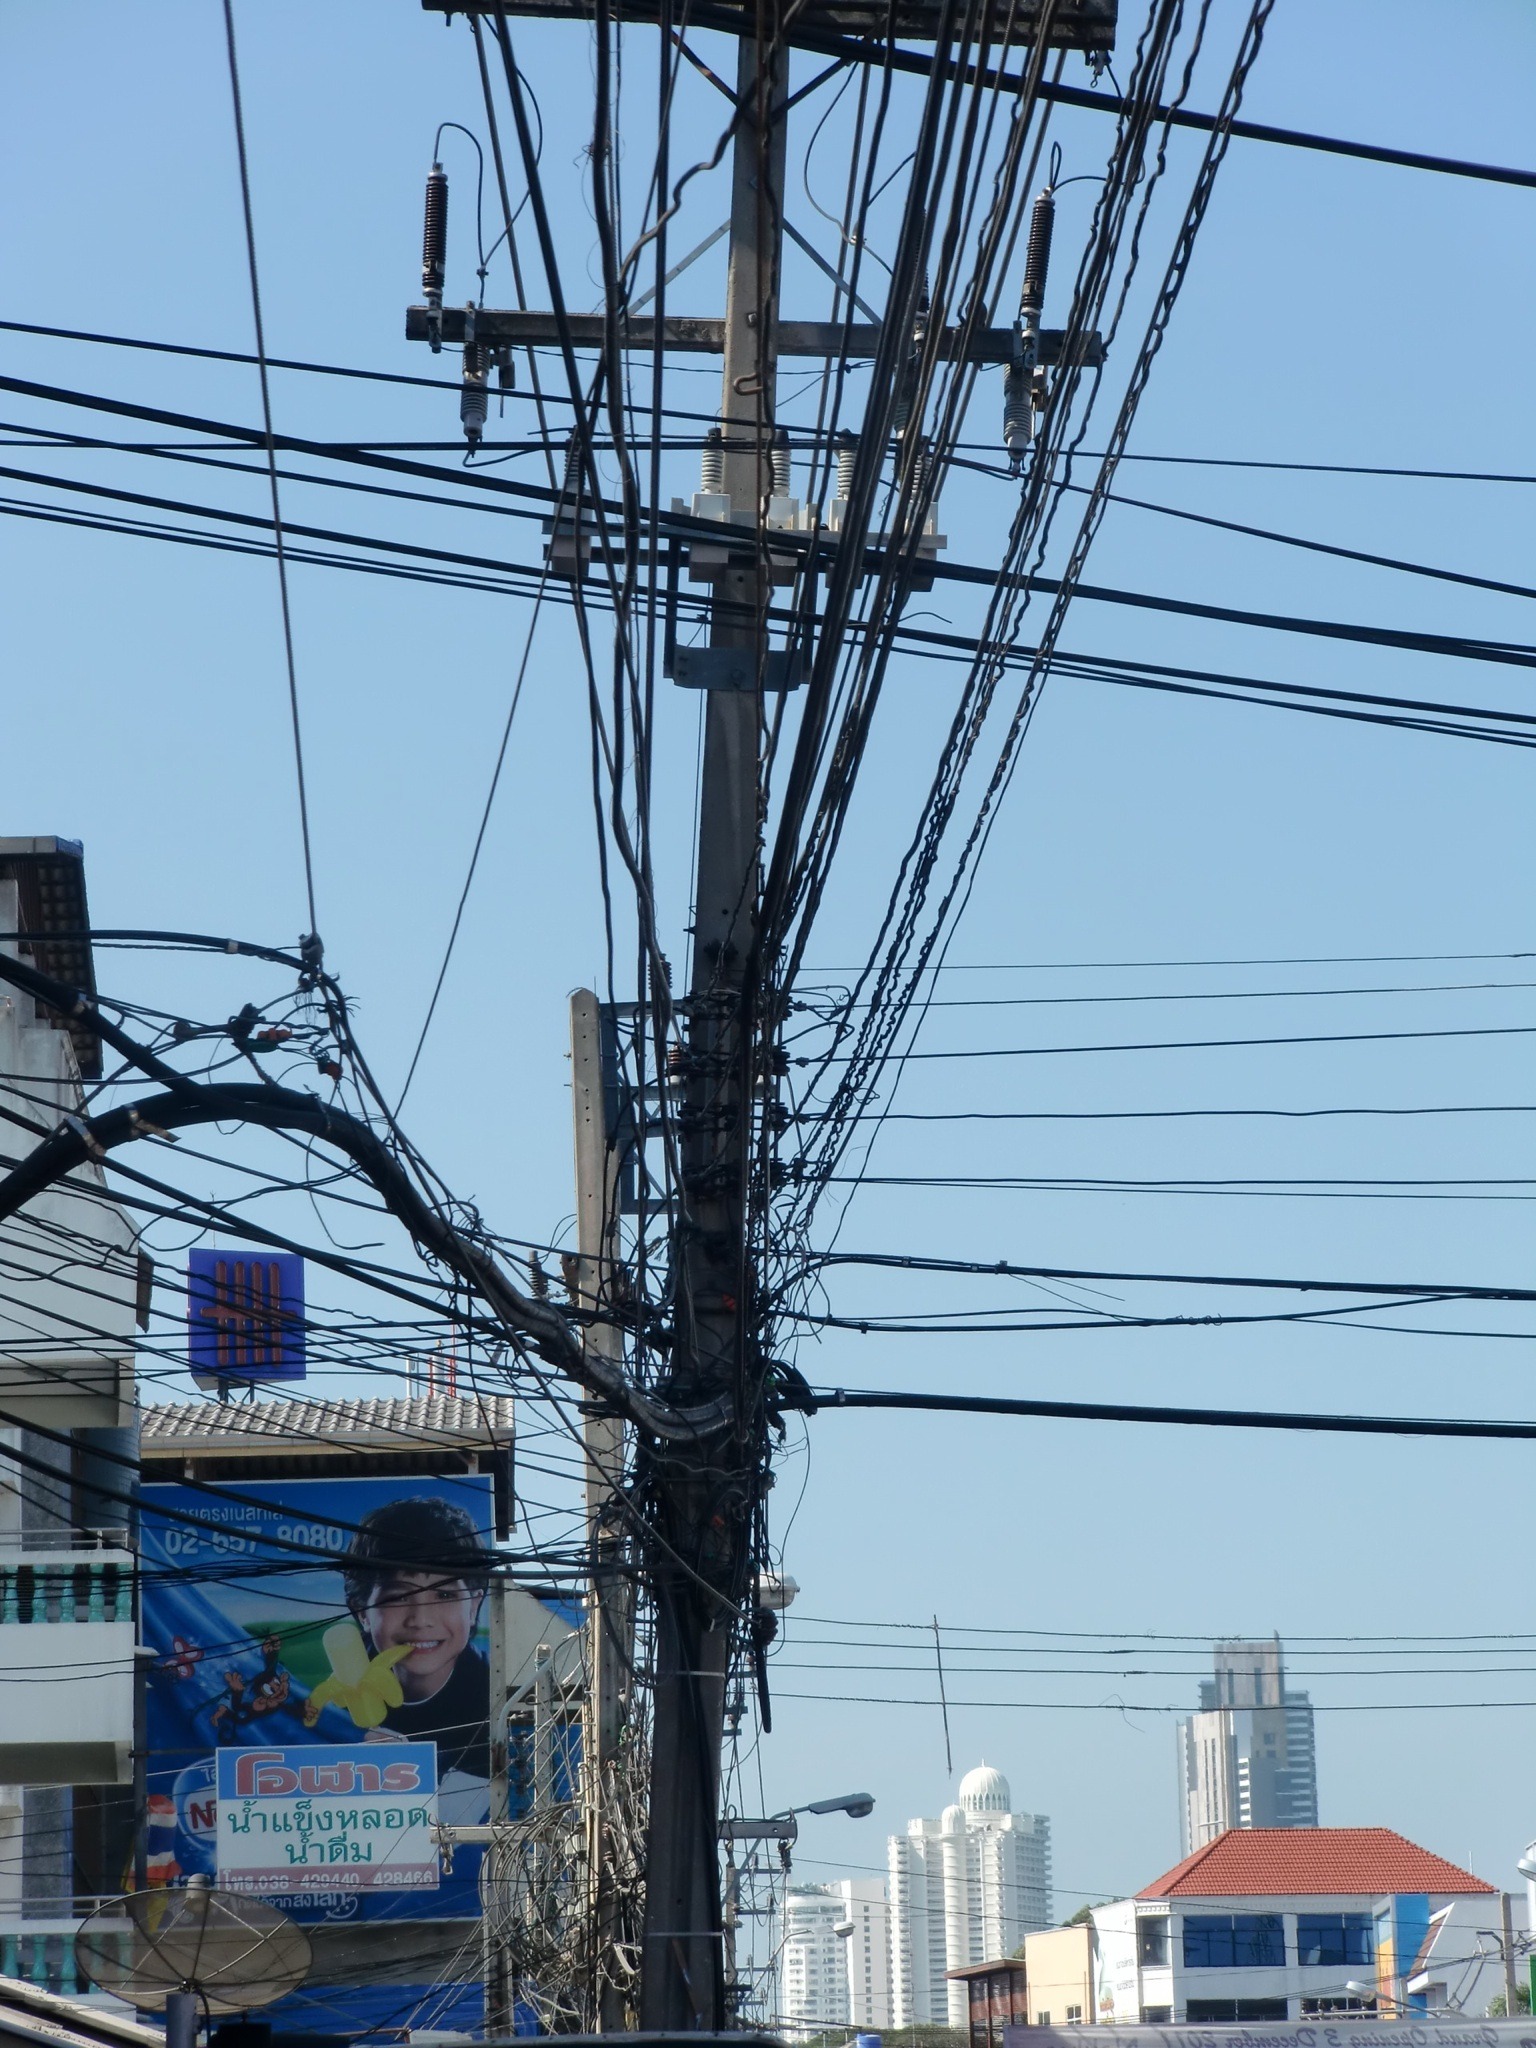
transport, line, vehicle, tower, power line, mast, electricity, high voltage, current, strommast, power poles, transmission tower, construction equipment, residential area, outdoor structure, electrical supply, overhead power line